John Rhys Davies (priest)

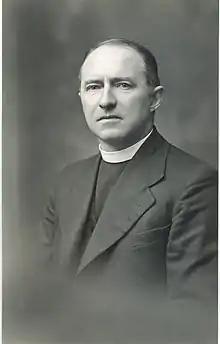
Rhys Davies in 1953

John Rhys Davies (born John Rees Davies; 11 November 1890 – 27 January 1953) was a Welsh Anglican priest of the Church in Wales, he served as Archdeacon of Merioneth from 1952 until his sudden death in January 1953.